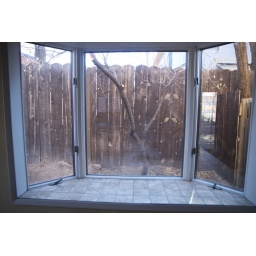
window seat in dining area